O'Connell Bridge

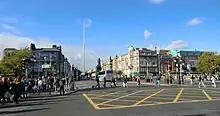
View of bridge from the south with O'Connell Street in the background

The original bridge (named "Carlisle Bridge" after the then Lord Lieutenant of Ireland – Frederick Howard, 5th Earl of Carlisle) was designed by James Gandon, and built between 1791 and 1794.